Sarah Y. Mason

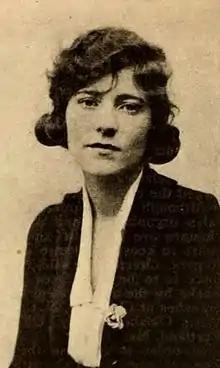
Mason in 1920

Sarah Y. Mason (March 31, 1896 – November 28, 1980) was an Academy Award winning American screenwriter and script supervisor.